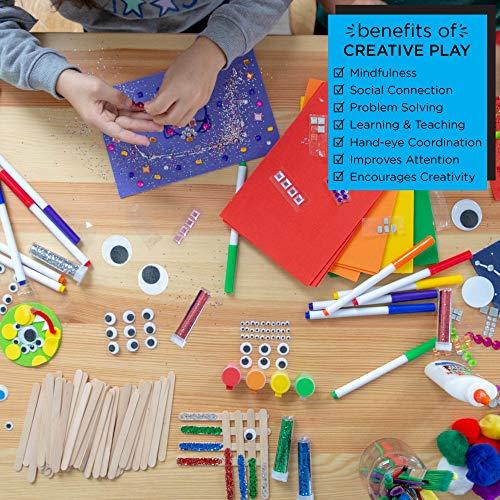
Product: Horizon Group USA Rainbow Foam Sheets, 12" X 18", Pack of 12, Multi-Color
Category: Toys & Games | Arts & Crafts
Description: Contents: pack of 12 rainbow foam sheets, 12" X 18".
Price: $6.99
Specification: ProductDimensions:18x6x1inches|ItemWeight:12.6ounces|ShippingWeight:12.6ounces(Viewshippingratesandpolicies)|ASIN:B07CZLJ4P3|Itemmodelnumber:765940896013|Manufacturerrecommendedage:6months-8years